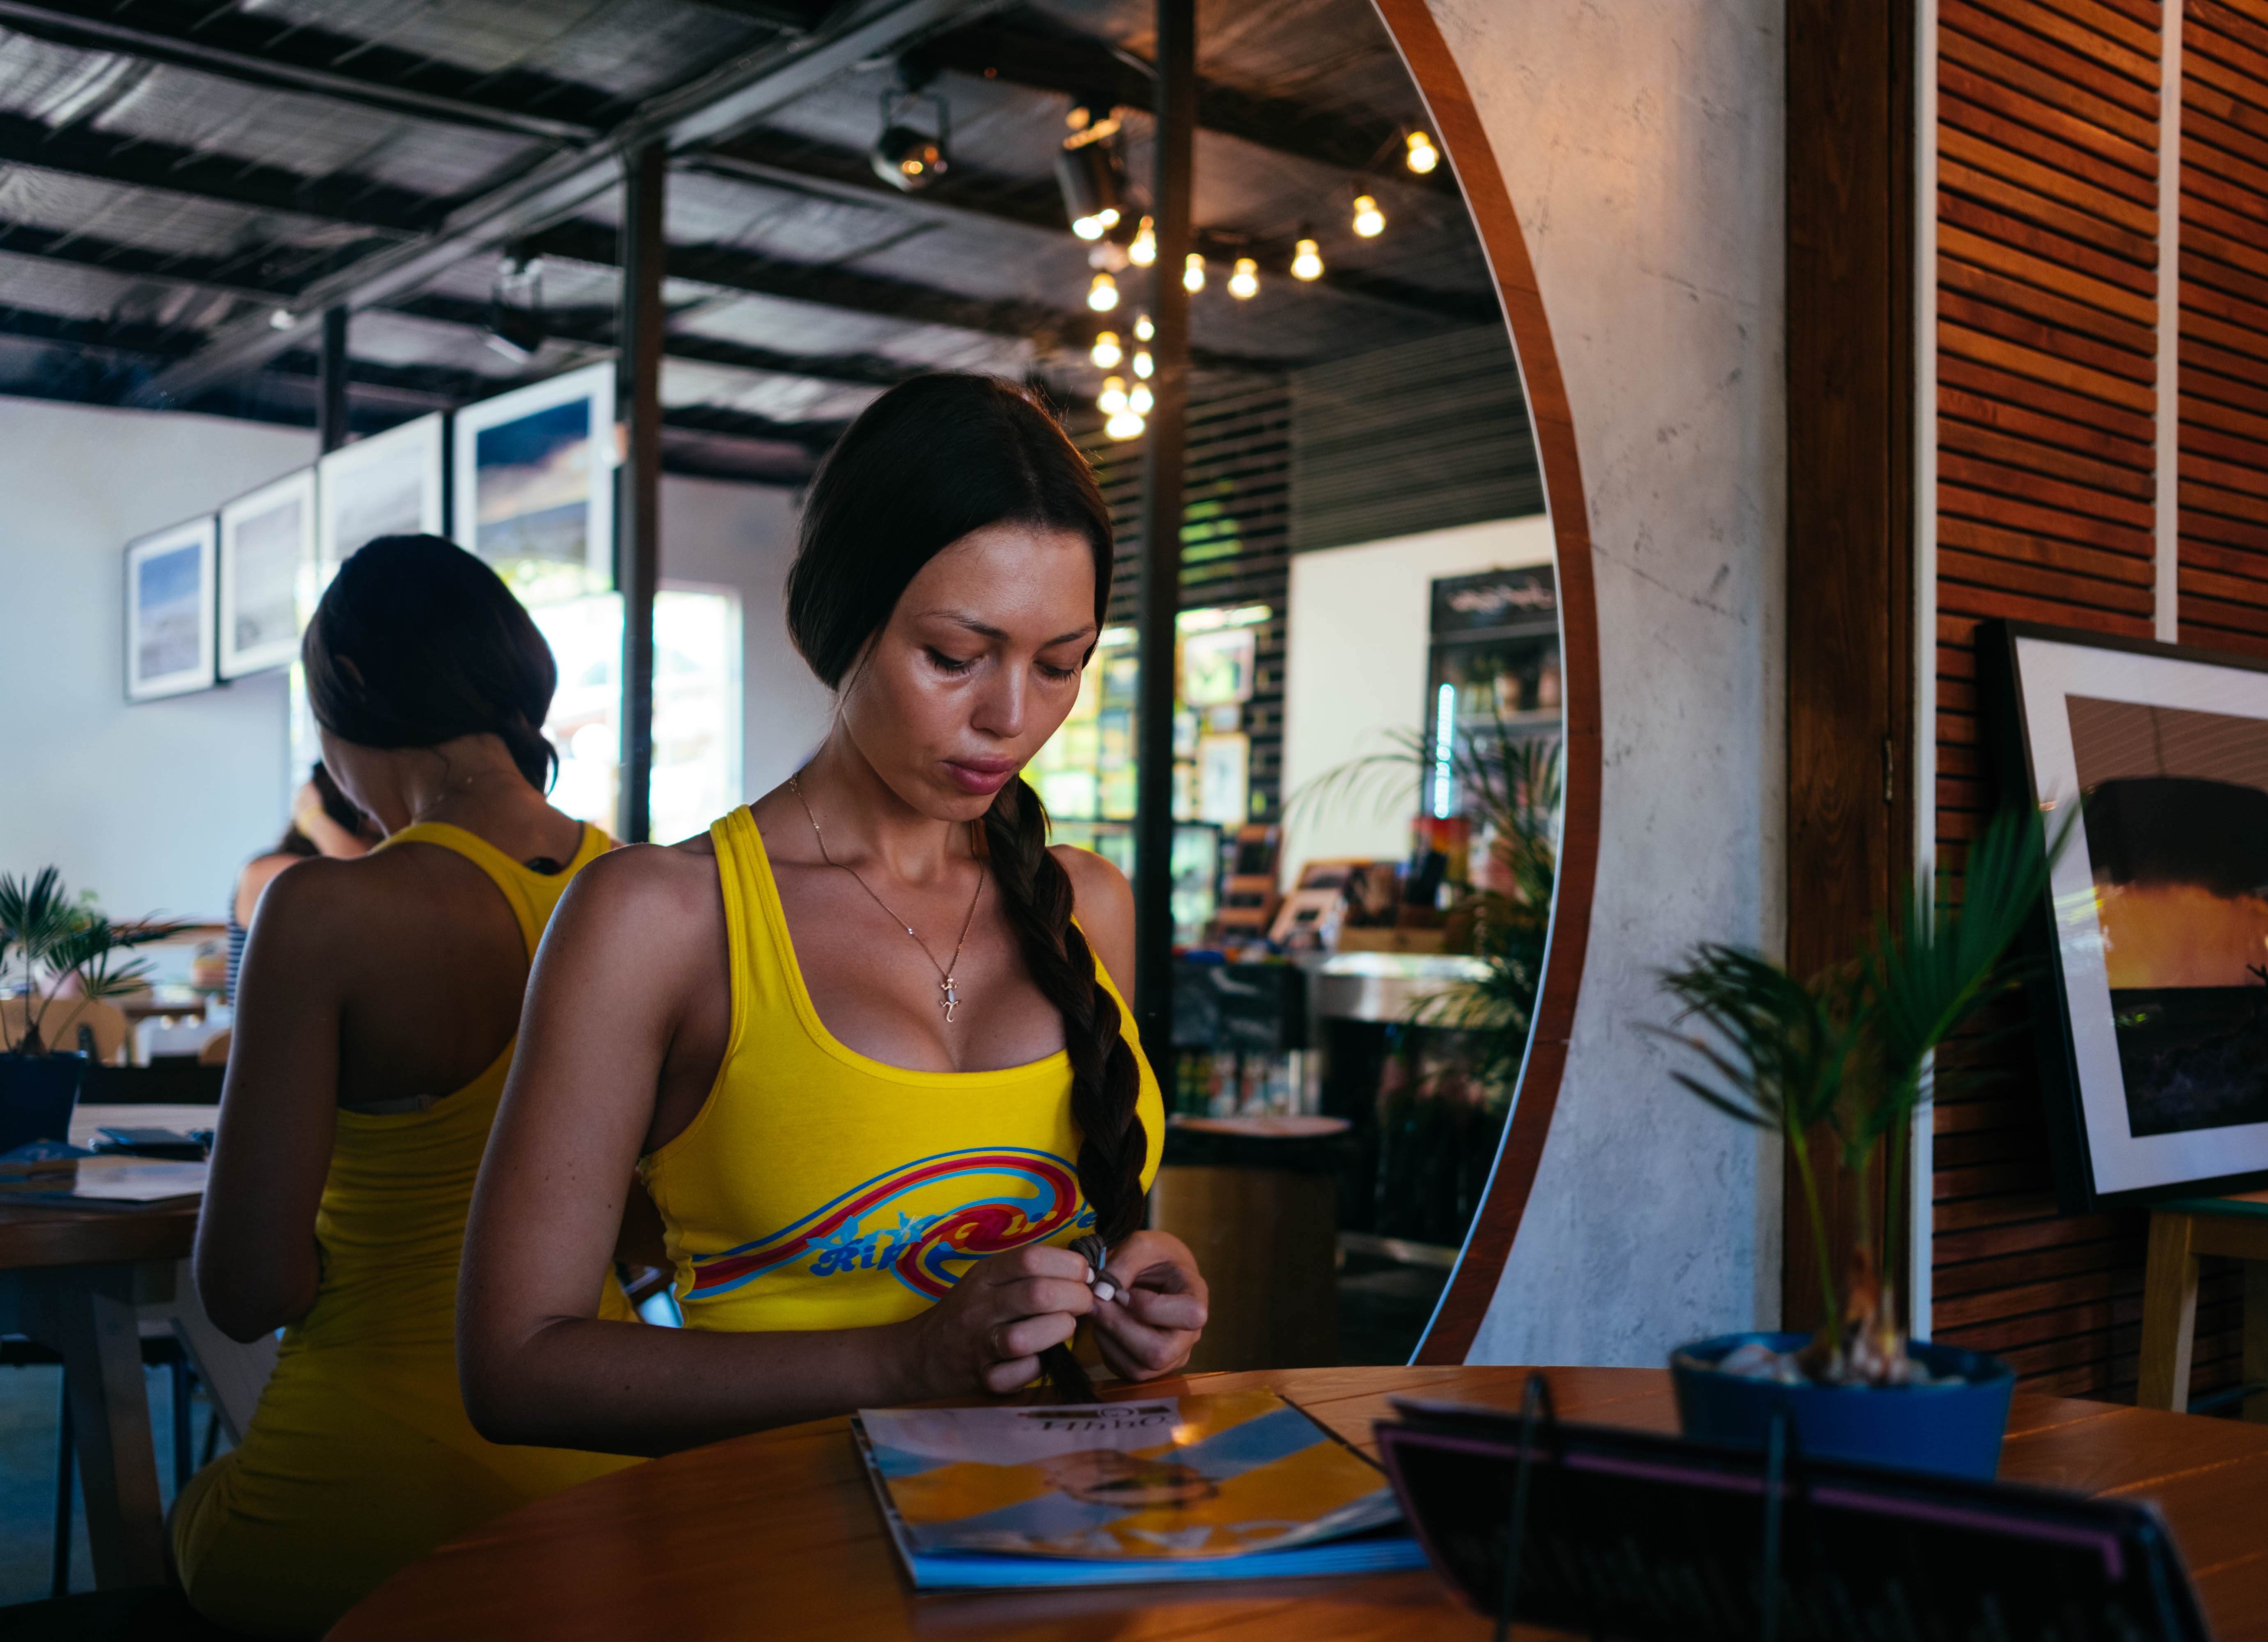
vacation, fun, room, leisure, restaurant